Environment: real
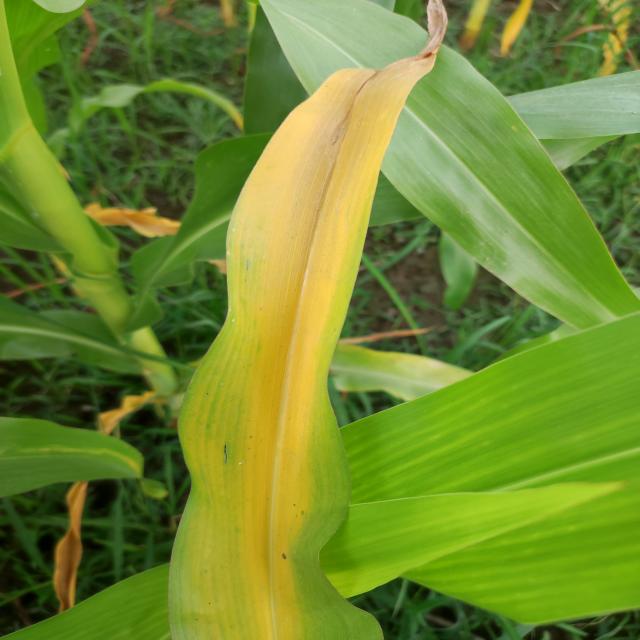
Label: nitrogen_deficiency